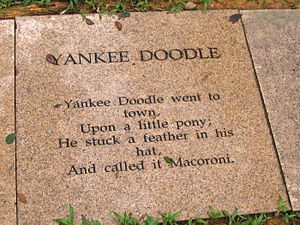
Yankee Doodle
Det første vers og omkvæd af Yankee Doodle, engraveret på en sti i en park.
"""Yankee Doodle"" er en kendt amerikansk sang, ofte sunget i en patriotisk sammenhæng. Det er statssangen for Connecticut.